Super Mac Race

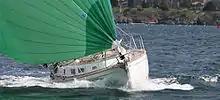
Hope d

The first boat to finish was Peter & Christopher Thornton's "il Mostro", a Volvo 70 (former Puma) with an elapsed time of 64:56:35, believed to be the fastest passage from Chicago to Port Huron. "Il Mostro" was followed by Rick Warner's trimaran "Areté", Bill Alcott / Tom Anderson's STP65 "Equation", Philip D. O’Neill III's TP52 "Natalie J" and Dale Smirl's JV/66 "Defiance".